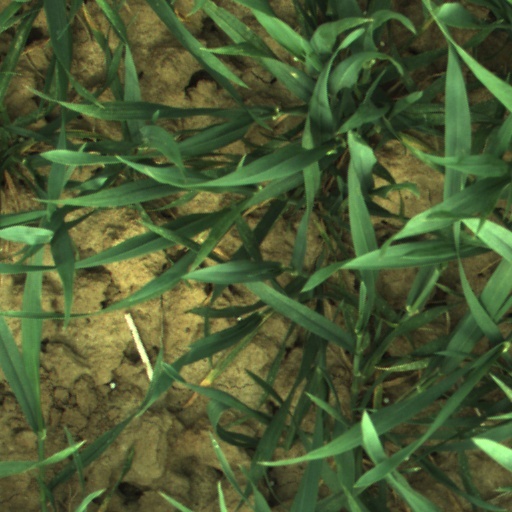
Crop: wheat